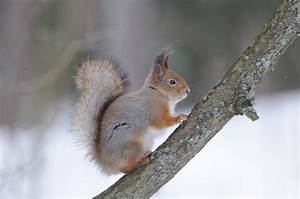
Label: squirrel